Stoneleigh, Surrey

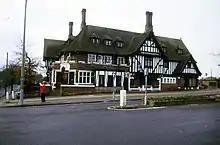
Stoneleigh Inn, beginning of the 1980s

The Roman road Stane Street passed through the eastern area of what is now Stoneleigh (along the modern day London Road/A24) on its way from London to Chichester via the nearby spring at Ewell. Between the early 16th and early 18th century, the area which is now Stoneleigh was part of the Great Park of Nonsuch Palace. In 1731 the Nonsuch estate was sold off and the Great Park, by then known as Worcester Park was divided up and turned into farmland.